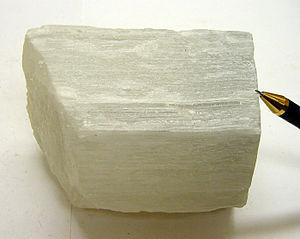
Le trona, encore nommé urao en espagnol, tronite dans les répertoires minéralogiques ou sesquicarbonate de sodium dihydraté pour les anciens chimistes, est une espèce minérale très rare en Europe, mais assez fréquente dans les déserts et régions autrefois désertiques, correspondant à une combinaison naturelle de carbonate de sodium, de bicarbonate de sodium et d'eau de constitution, de formule chimique Na₂ • NaH • 2 H₂O, abrégée en Na₃H(CO₃)₂ • 2 H₂O Ce minéral carbonate du groupe de la malachite monoclinique, composant de la roche évaporite carbonatée homonyme, qui possède un clivage parfait à éclat vitreux et ne s'altère pas à l'air sec, est très soluble dans l'eau.